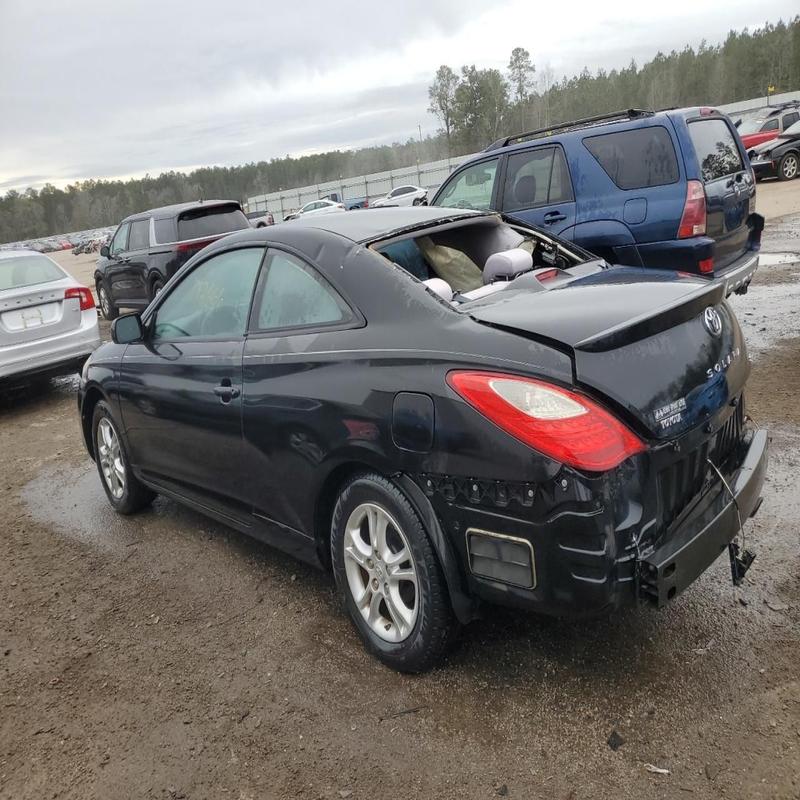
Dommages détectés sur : pare-brise arrière, malle, feu arrière droit, pare-choc arrière, plaque d'immatriculation arrière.
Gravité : majeur